José Folgado

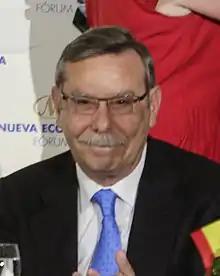

José Folgado Blanco (3 April 1944 – 23 March 2020) was a Spanish businessman, economist and politician.